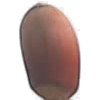
Label: Hazelnut 1